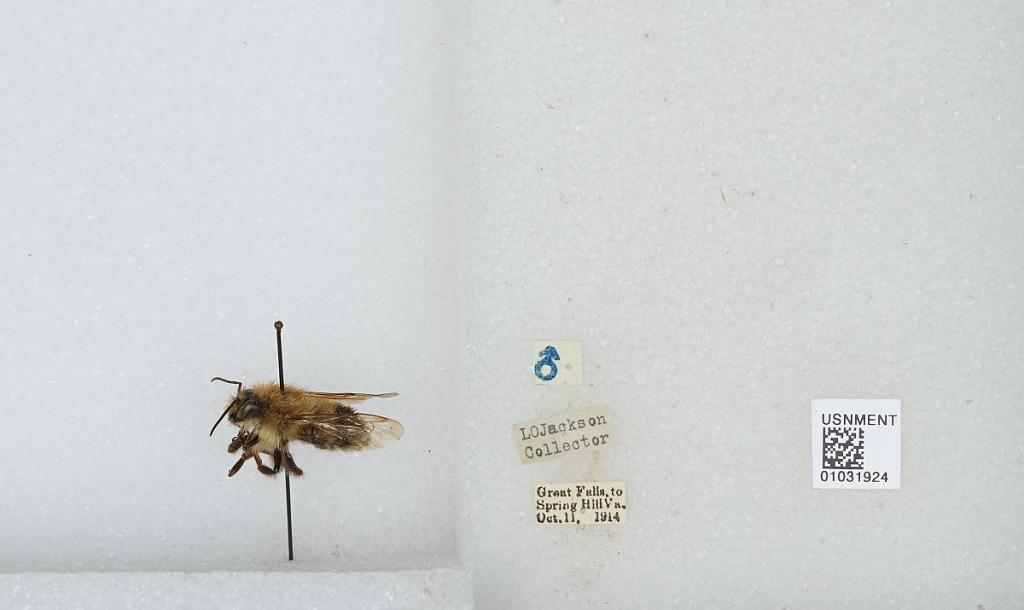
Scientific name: Bombus (Pyrobombus) vagans vagans Smith
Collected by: L. Jackson
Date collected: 1914-10-11
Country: United States
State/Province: Virginia
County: Fairfax
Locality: Great Falls to Spring Hill
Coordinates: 38.9658, -77.2628